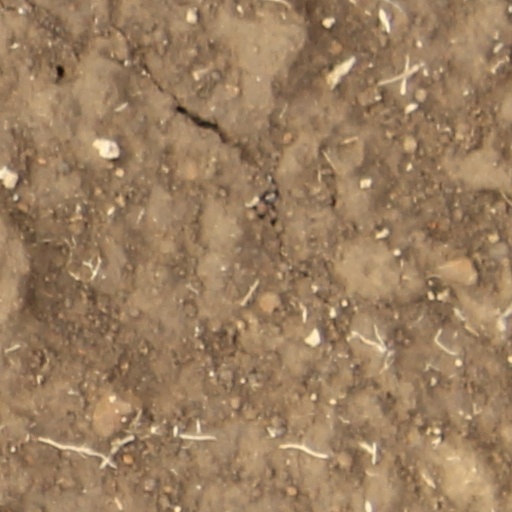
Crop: wheat